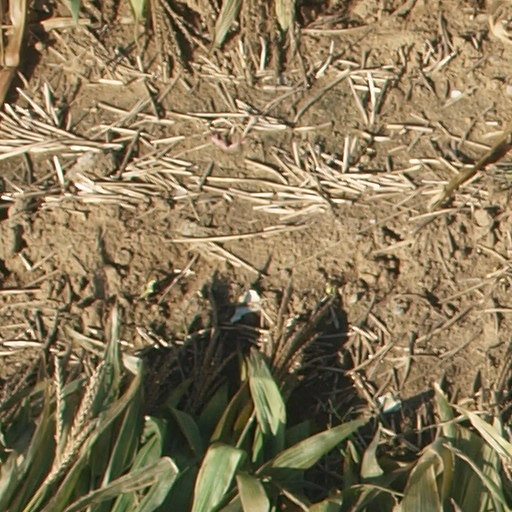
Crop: maize; corn